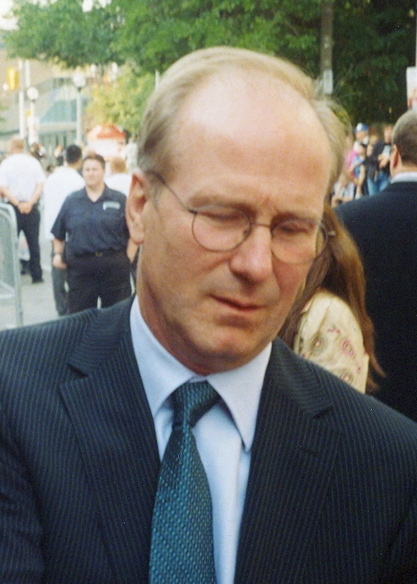
วิลเลียม เฮิร์ต

| name = วิลเลียม เฮิร์ต
| image = William Hurt (2005) crop.jpg
| caption = เฮิร์ตในงานแจกลายเซ็นที่เทศกาลภาพยนตร์นานาชาติโทรอนโต ในปี 2005
| birth_name = วิลเลียม แมคคอร์ด เฮิร์ต
| birth_place = วอชิงตัน ดี.ซี., สหรัฐอเมริกา
| death_place = พอร์ตแลนด์|พอร์ตแลนด์, ออริกอน สหรัฐอเมริกา
| occupation = นักแสดง นักพากย์
| education = มหาวิทยาลัยทัฟส์โรงเรียนจูลิอาร์ด
| years_active = 1977–2022
| spouse = แมรี เบธ เฮิร์ต (1971–1982)ไฮดี เฮนเดอร์สัน (1989–1992)
| partner = ซานดรา เจนนิงส์ (1981–1984)มาร์ลี แมทลิน (1985–1986)ซองดรีน บอนแนร์ (1992–1997)
วิลเลียม แมคคอร์ด เฮิร์ต Obituary - "Survivors include two sons from his first marriage, the actor William McChord Hurt and James Harlan Hurt, both of New York; and five grandchildren" (; เกิด 20 มีนาคม ค.ศ. 1950 – 13 มีนาคม ค.ศ. 2022) เป็นนักแสดงชาวอเมริกัน เขาเข้าเรียนการแสดงที่โรงเรียนจูลิอาร์ดและเริ่มการแสดงบนเวทีในปี 1970 เฮิร์ตเริ่มการแสดงเรื่องแรกในภาพยนตร์จินตนิยายเรื่อง "Altered States" (1980) ในบทศาสตราจารย์เอ็ดเวิร์ด เจสซัป ซึ่งทำให้เขาได้รับการเสนอชื่อเข้าชิงรางวัลลูกโลกทองคำในสาขานักแสดงหน้าใหม่ยอดเยี่ยม จากนั้นเขารับบทบาทเป็นทนายความ|นักทนายความผู้ที่ต้องทนทุกข์ความทรมานกับการล่อลวงของแคทลีน เทอร์เนอร์ในภาพยนตร๋นีโอนัวร์เรื่อง "Body Heat" (1981)
ในปี 1985 เฮิร์ตกวาดรางวัลด้านการแสดงในสาขานักแสดงนำรวมทั้งรางวัลออสการ์และรางวัลแบฟตา ในบท "นักโทษเกย์" ในภาพยนตร์เรื่อง "Kiss of the Spider Woman (film)|Kiss of the Spider Woman" เขายังได้รับการเสนอชื่อเข้าชิงรางวัลออสการ์ 2 ครั้ง สำหรับการแสดงนำในภาพยนตร์เรื่อง "Children of a Lesser God" (1986) และ "Broadcast News (film)|Broadcast News" (1987)
เขายังได้รับการเสนอชื่อเข้าชิงรางวัลออสการ์เป็นครั้งที่ 4 ในภาพยนตร์อาชญากรรม-ระทึกขวัญเรื่อง "A History of Violence (film)|A History of Violence" (2005) กำกับโดยเดวิด โครเนนเบิร์ก และมีผลงานภาพยนตร์อีกหลายเรื่องตามมา เช่น "จักรกลอัจฉริยะ" (2001), "The Village (2004 film)|The Village" (2004), "Syriana" (2005), "The Good Shepherd (film)|The Good Shepherd" (2006), "Mr. Brooks" (2007), "Into the Wild (film)|Into the Wild" (2007), "มนุษย์ตัวเขียวจอมพลัง" (2008) และ "จอมโจรกู้แผ่นดินเดือด" (2010)
== อ้างอิง ==
== แหล่งข้อมูลอื่น ==
*
หมวดหมู่:บุคคลที่เกิดในปี พ.ศ. 2493
หมวดหมู่:บุคคลที่เสียชีวิตในปี พ.ศ. 2565
หมวดหมู่:นักแสดงชายชาวอเมริกัน
หมวดหมู่:นักแสดงชายชาวอเมริกันในศตวรรษที่ 21
หมวดหมู่:นักแสดงภาพยนตร์ชายชาวอเมริกัน
หมวดหมู่:เสียชีวิตจากมะเร็งต่อมลูกหมาก